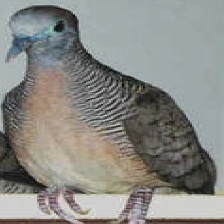
Species: ZEBRA DOVE
Scientific name: GEOPELIA STRIATA